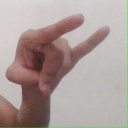
अक्षर: च